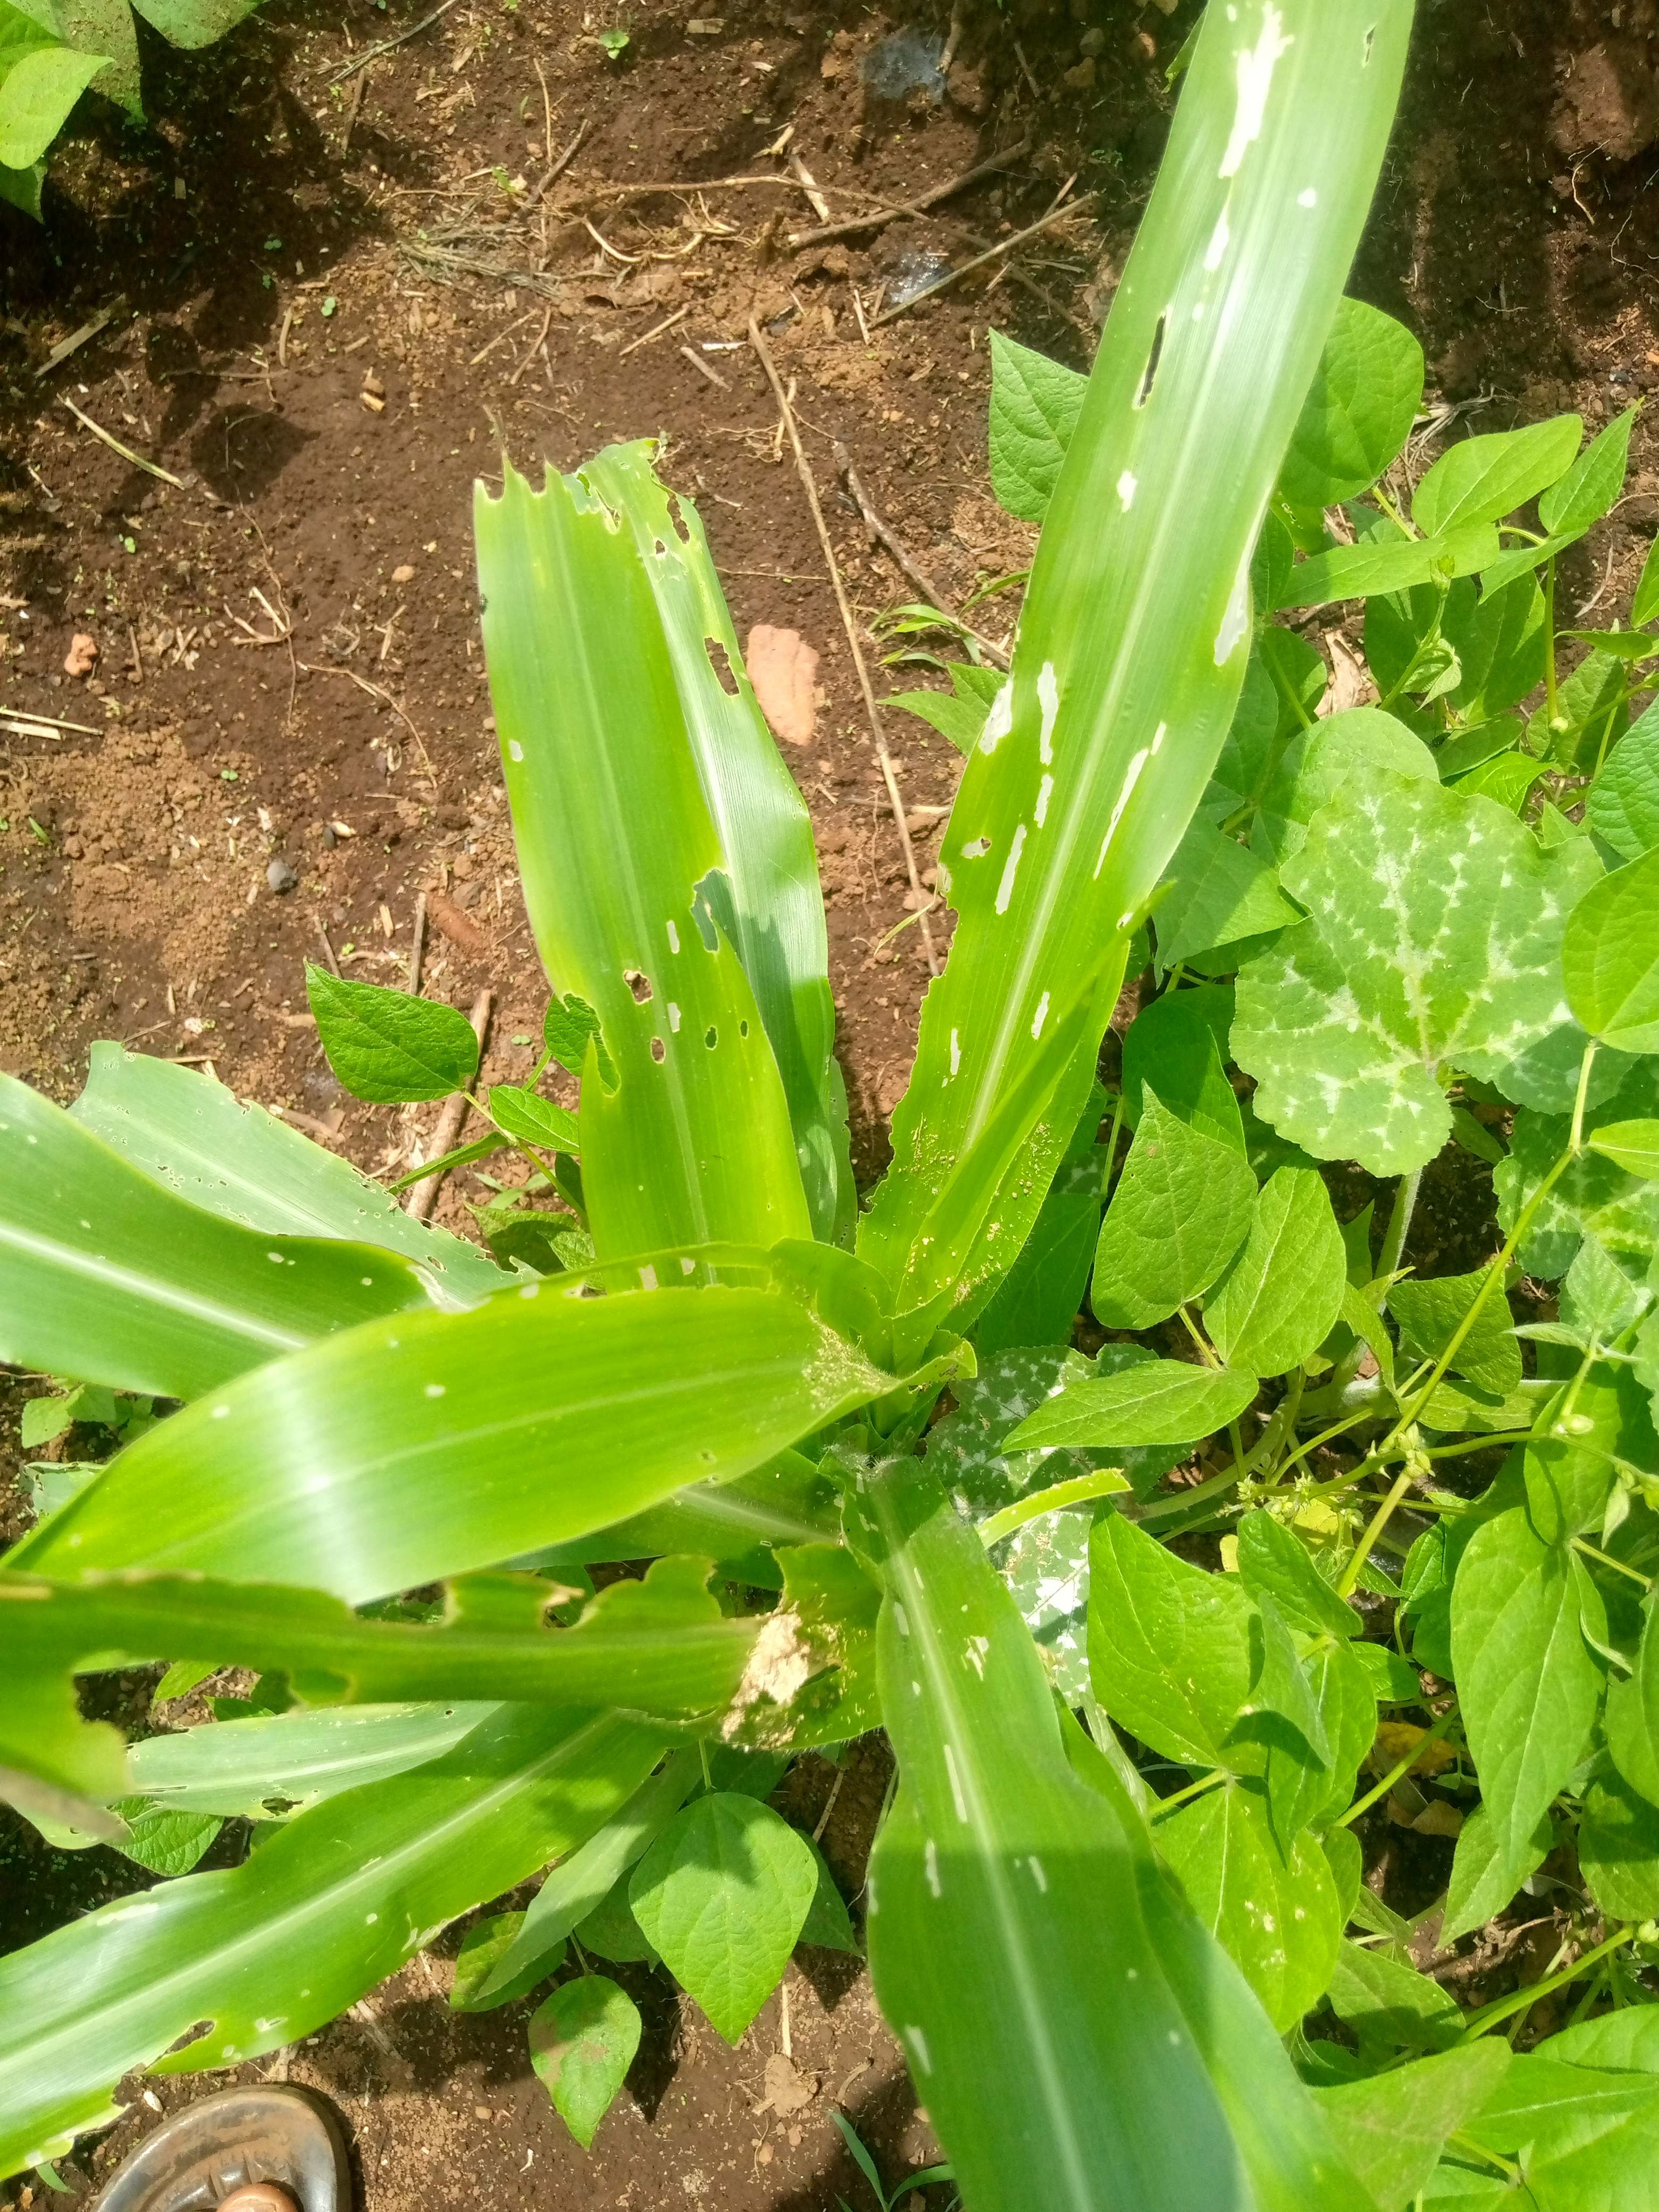
Label: spodoptera_frugiperda